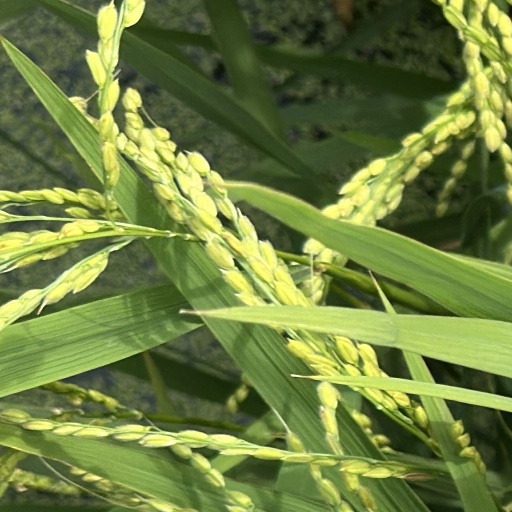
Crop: rice